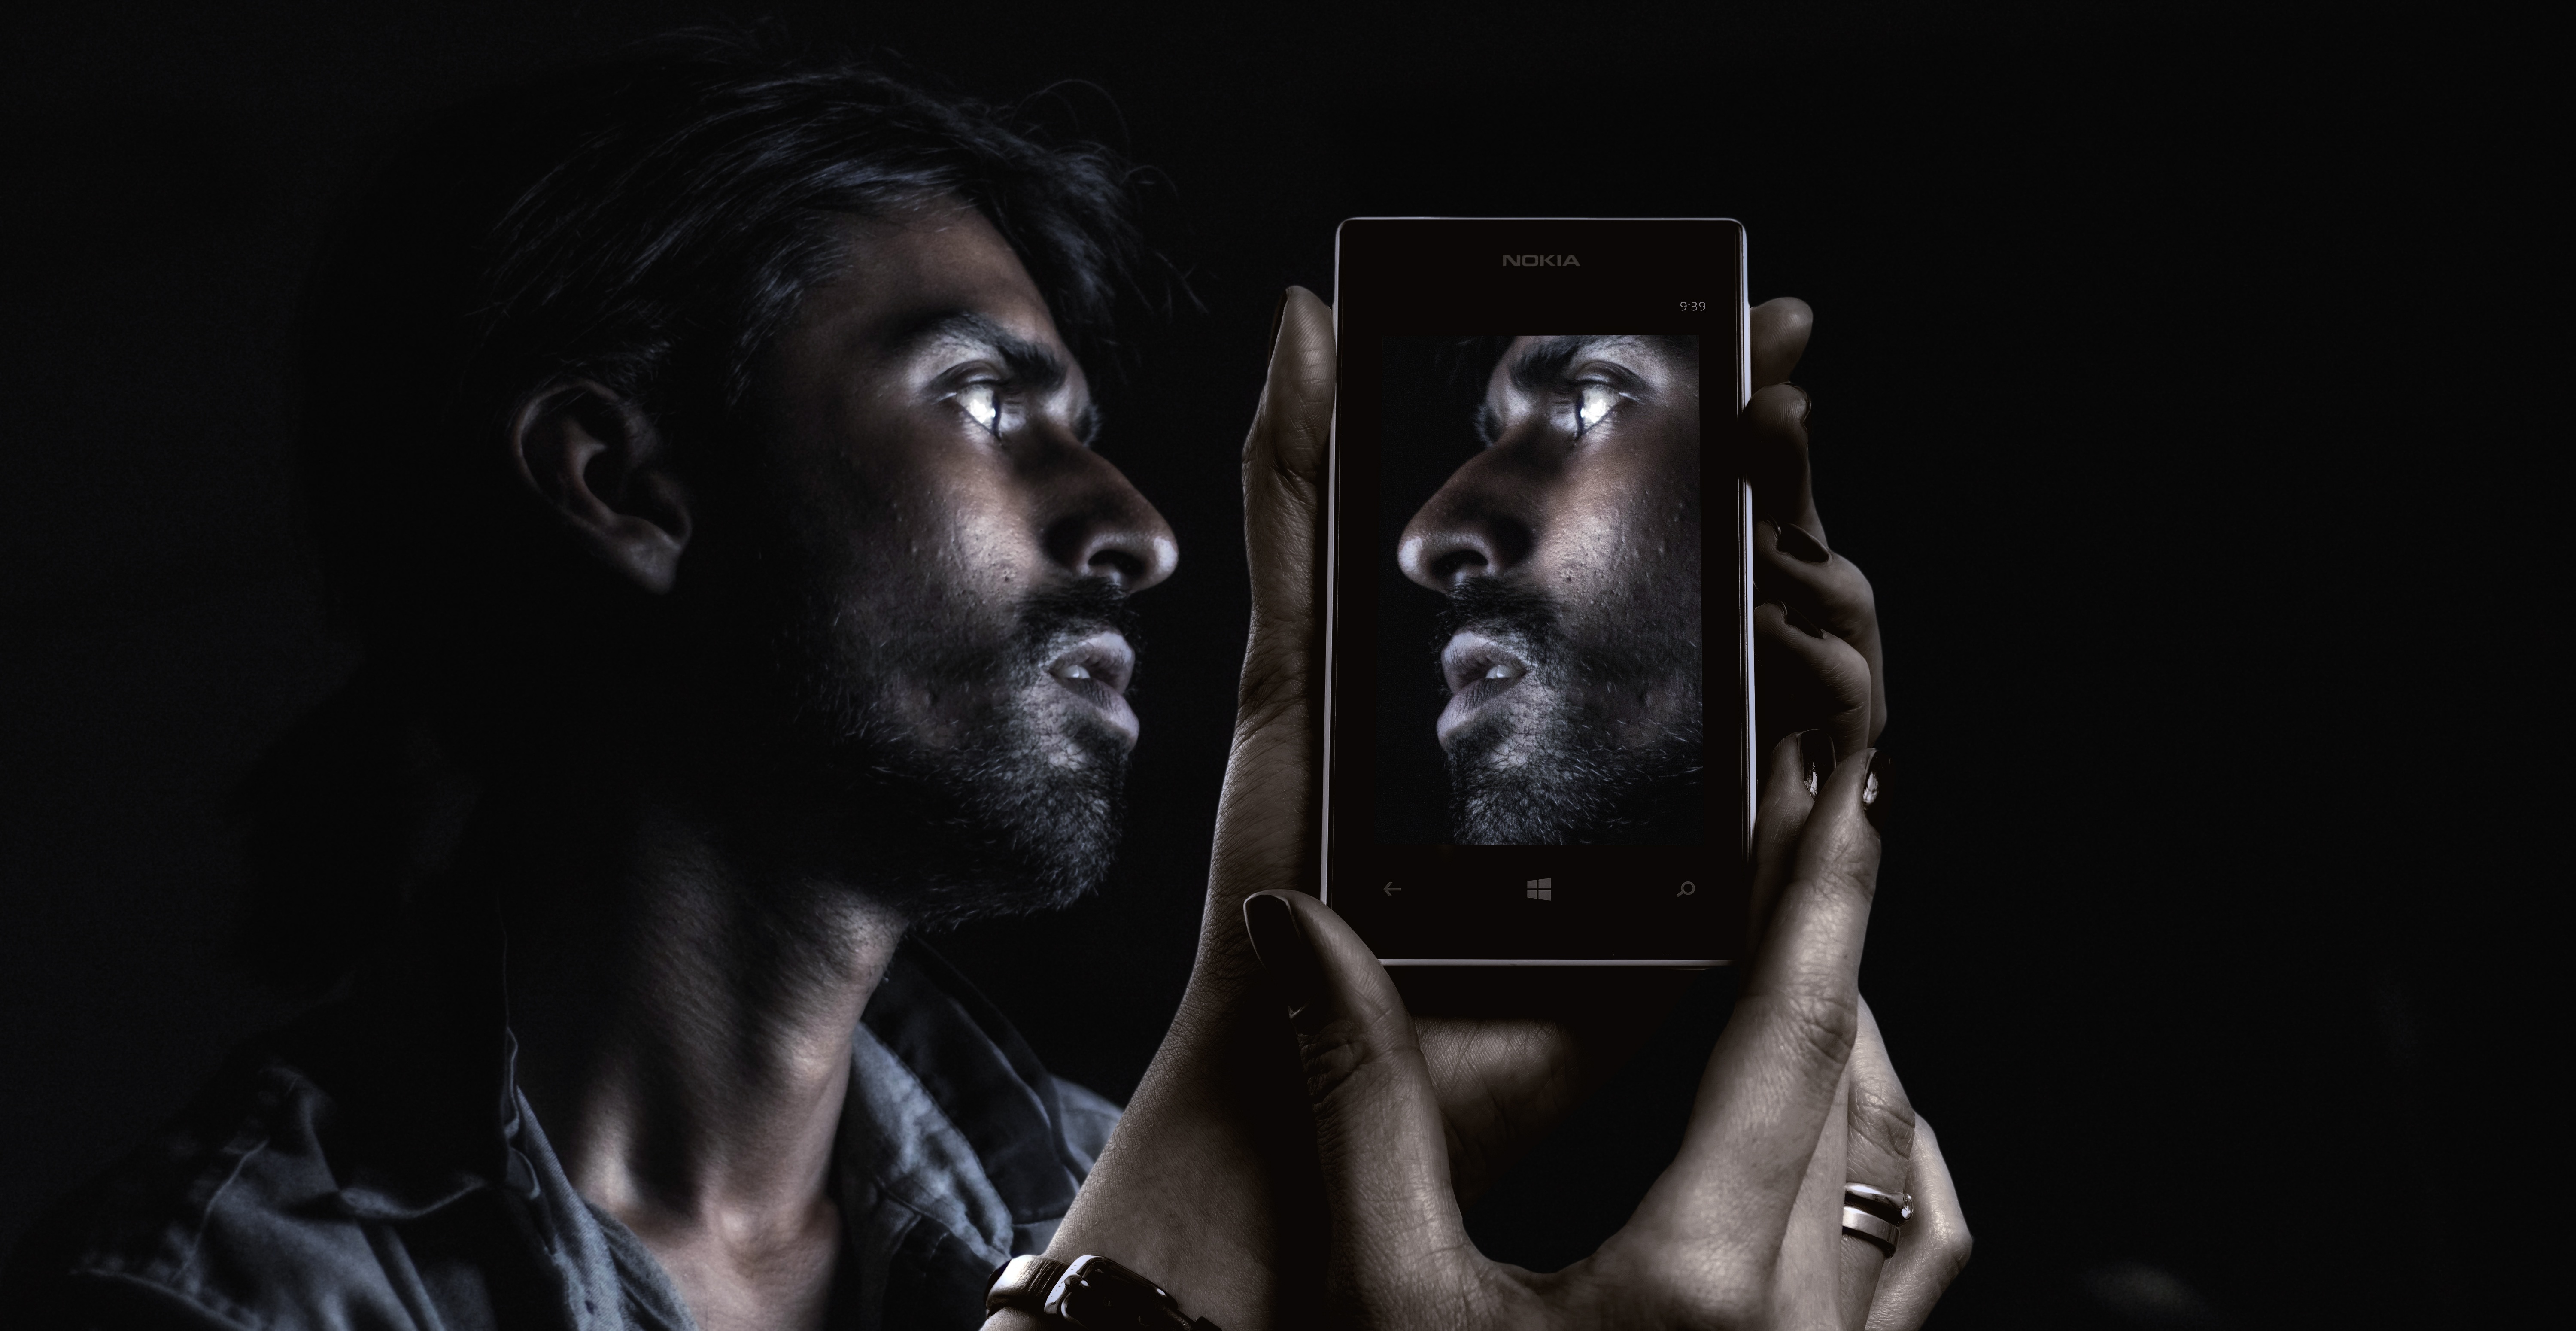
smartphone, mobile, hand, screen, man, music, black and white, girl, technology, camera, photography, photographer, view, ad, portrait, phone, shadow, darkness, black, monochrome, lifestyle, mobile phone, mechanism, face, eyes, stage, dream, mask, samsung, fiction, philosophy, psychology, performance, double, singing, digital, photograph, self, media, illusion, truth, image, bill, guitarist, imagination, protection, i, reality, entertainment, cell, masking, virtual, self deception, deception, false pretences, request image, wishful thinking, mirage, desire, false hope, contributed, appearance, sense, loss of face, without makeup, self determination, monochrome photography, film noir, computer wallpaper